Vise

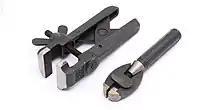
Hand vices

A vacuum-mounted vise is a small engineer's vise secured by a suction cup base and is typically used by hobbyists for very light-duty work.